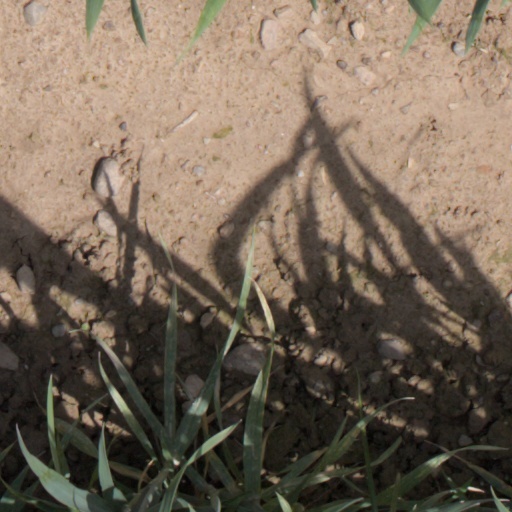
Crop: wheat